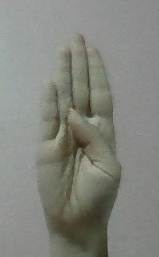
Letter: kaaf